Paul Laurence Dunbar

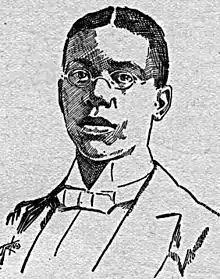
1897 sketch by Norman B. Wood

Dunbar was prolific during his relatively short career: he published a dozen books of poetry, four books of short stories, four novels, lyrics for a musical, and a play.